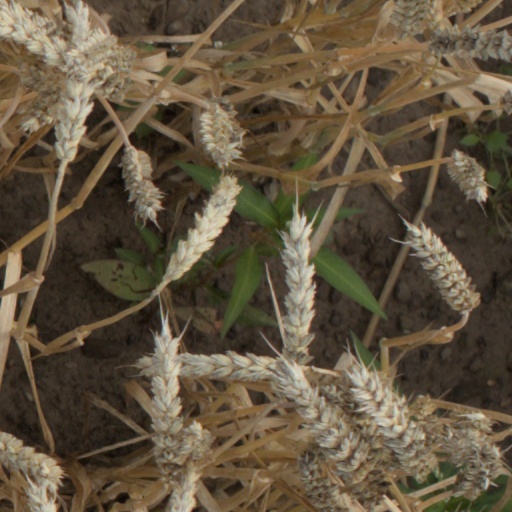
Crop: wheat